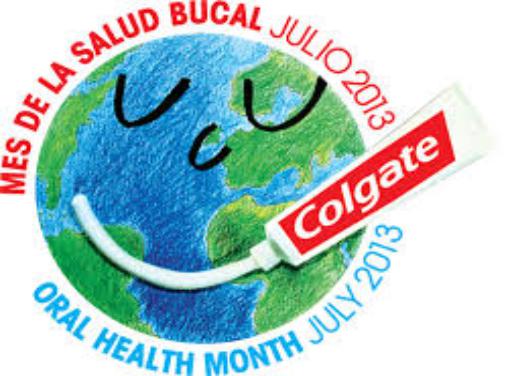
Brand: Colgate
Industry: Others